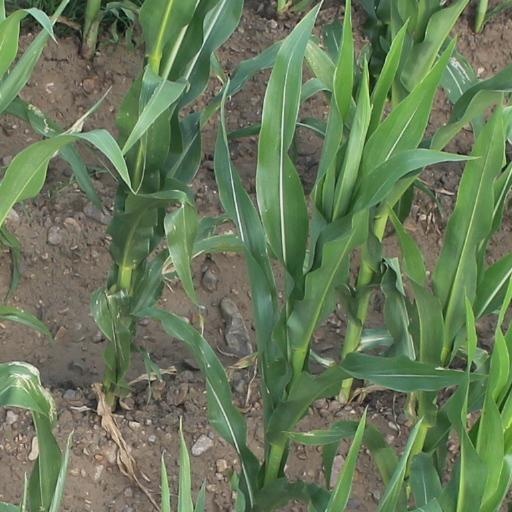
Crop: maize; corn